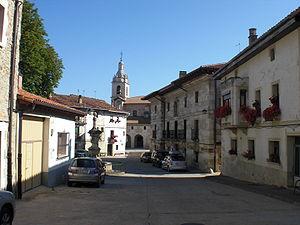
Arraia-Maeztu en basque ou Arraya-Maestu en espagnol, est une commune d'Alava dans la communauté autonome du Pays basque en Espagne.
Maeztu en basque ou Maestu en espagnol, est un village ou commune faisant partie de la municipalité d'Arraia-Maeztu dans la province d'Alava dans la Communauté autonome basque.